First Unitarian Society of Madison

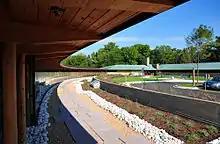
Addition to the First Unitarian Society Meeting House, Shorewood Hills, Wisconsin completed in 2008

By 1910 there were 105 pledging units on the roster (a pledging unit can be an individual donor or a family donor), but by 1940 only 48 pledging units were recorded with the decline attributed to dissent among members. In 1941, the Reverend Kenneth Patton was called to serve as minister and the Society's membership nearly doubled in a few years.